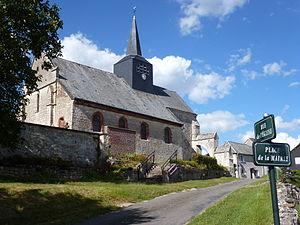
Mesmont est une commune française, située dans le département des Ardennes en région Grand Est.